NGC 6781

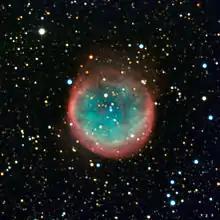
NGC 6781 from the La Silla Observatory

NGC 6781, also known as the Snowglobe Nebula, is a planetary nebula located in the equatorial constellation of Aquila, about 2.5° east-northeast of the 5th magnitude star 19 Aquilae. It was discovered July 30, 1788 by the Anglo-German astronomer William Herschel. The nebula lies at a distance of from the Sun. It has a visual magnitude of 11.4 and spans an angular size of .